Geoff Leek

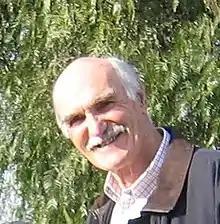

Geoff Leek (18 February 1932 – 21 February 2008) was an Australian rules footballer who played with Essendon in the VFL from 1951 to 1962.